Peinetón

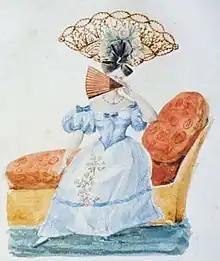
A 1836 watercolor painting by Benoît Darondeau depicting a woman from Montevideo in ball dress.

A section from Charles Darwin's "The Voyage of the Beagle", written on an occasion at a provincial "estancia" outside of Buenos Aires, suggests that provincial men were proud of the elegance of "porteño" women and their "peinetones":